Khosrow II

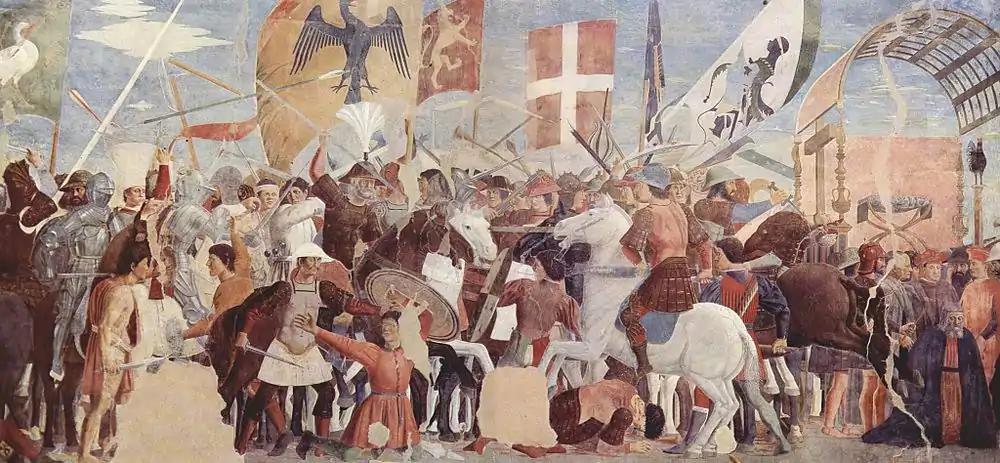
Idealized painting of a battle between Heraclius' army and Iranians under Khosrow II ca. 1452

Toward the beginning of his reign, Khosrow II had good relations with the Byzantines. However, when in 602 Emperor Maurice was murdered by his General Phocas (602–610), who usurped the Roman (Byzantine) throne, Khosrow launched an offensive against Constantinople: ostensibly to avenge Maurice's death, but his aim clearly included the annexation of as much Byzantine territory as was feasible. Khosrow II, along with Shahrbaraz and his other best generals, quickly captured Dara and Edessa in 604, and recaptured lost territory in the north, which made the Sasanian–Byzantine borders go back to the pre-591 frontier before Khosrow gave Maurice territory in return for military aid against Bahram Chobin. After having reclaimed lost territory, Khosrow withdrew from the battlefield and handed military operations to Shahrbaraz and Shahin Vahmanzadegan. The Sasanian armies then invaded and plundered Syria and Asia Minor, and in 608 advanced into Chalcedon.